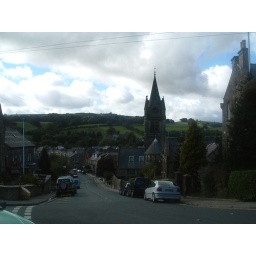
top of the hill by the church in pateley bridge